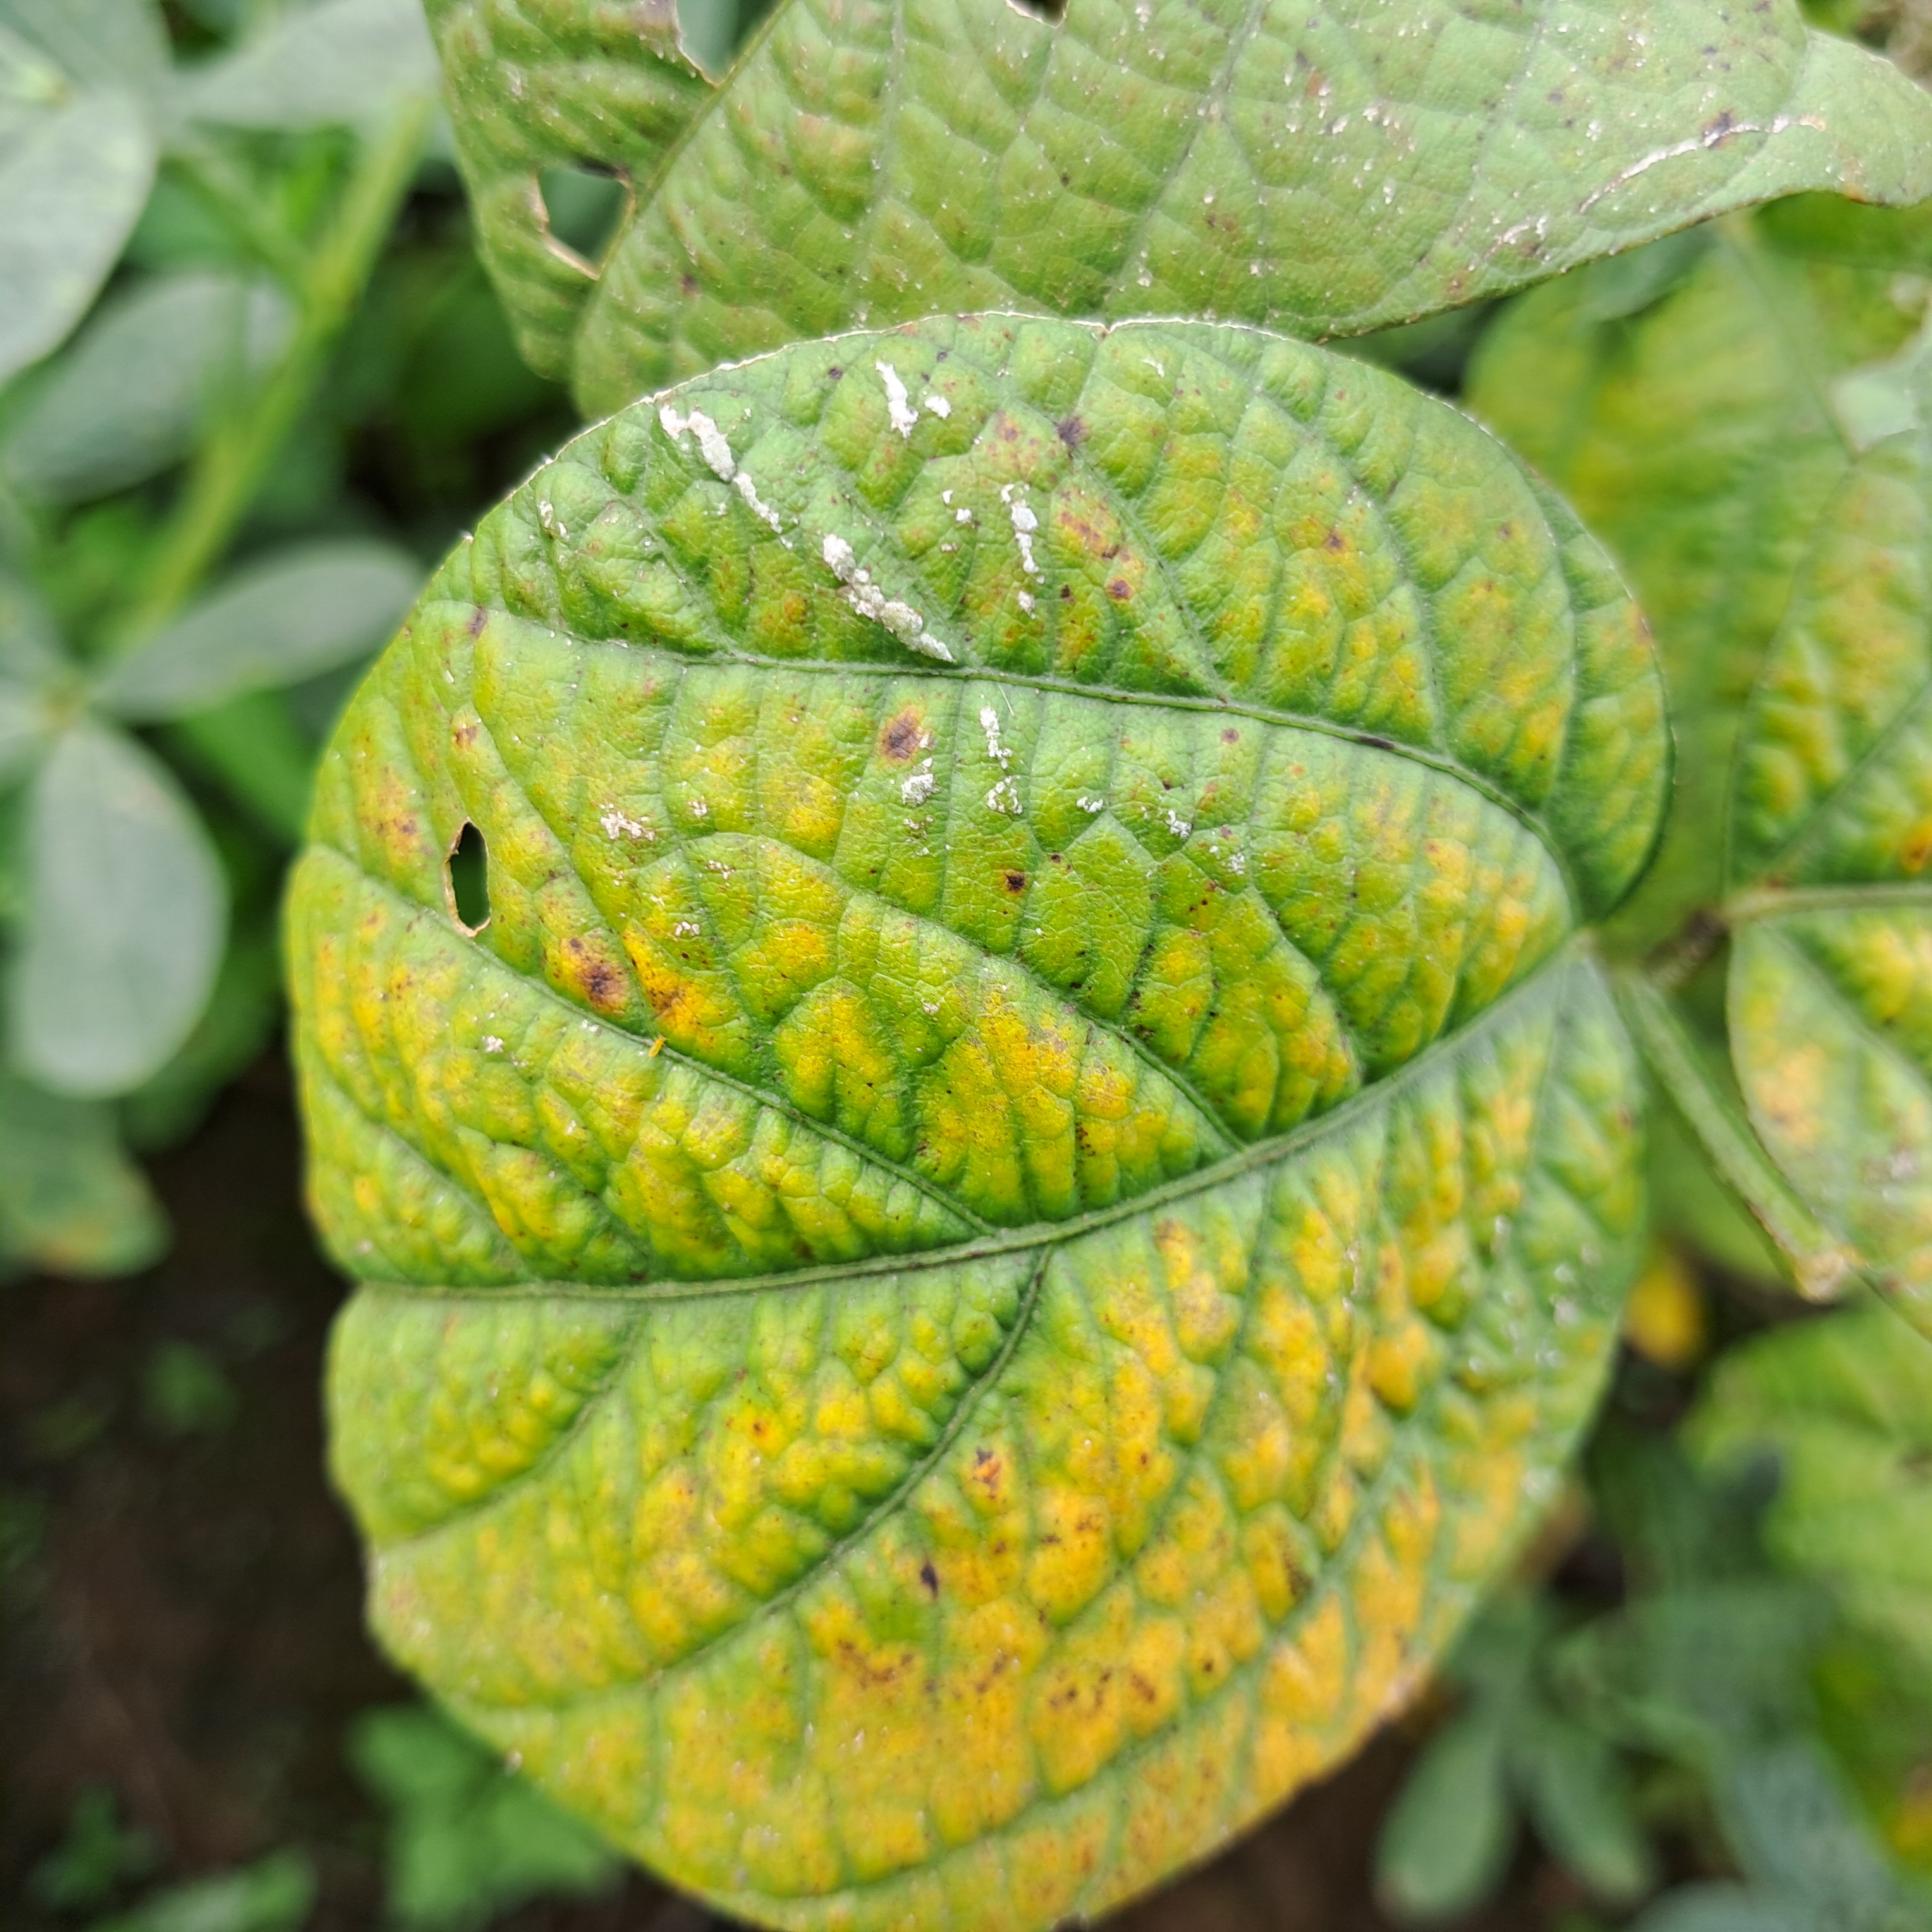
Label: Mosaic